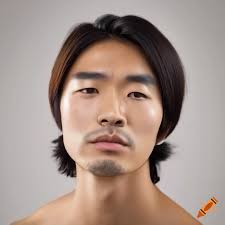
Gender: men